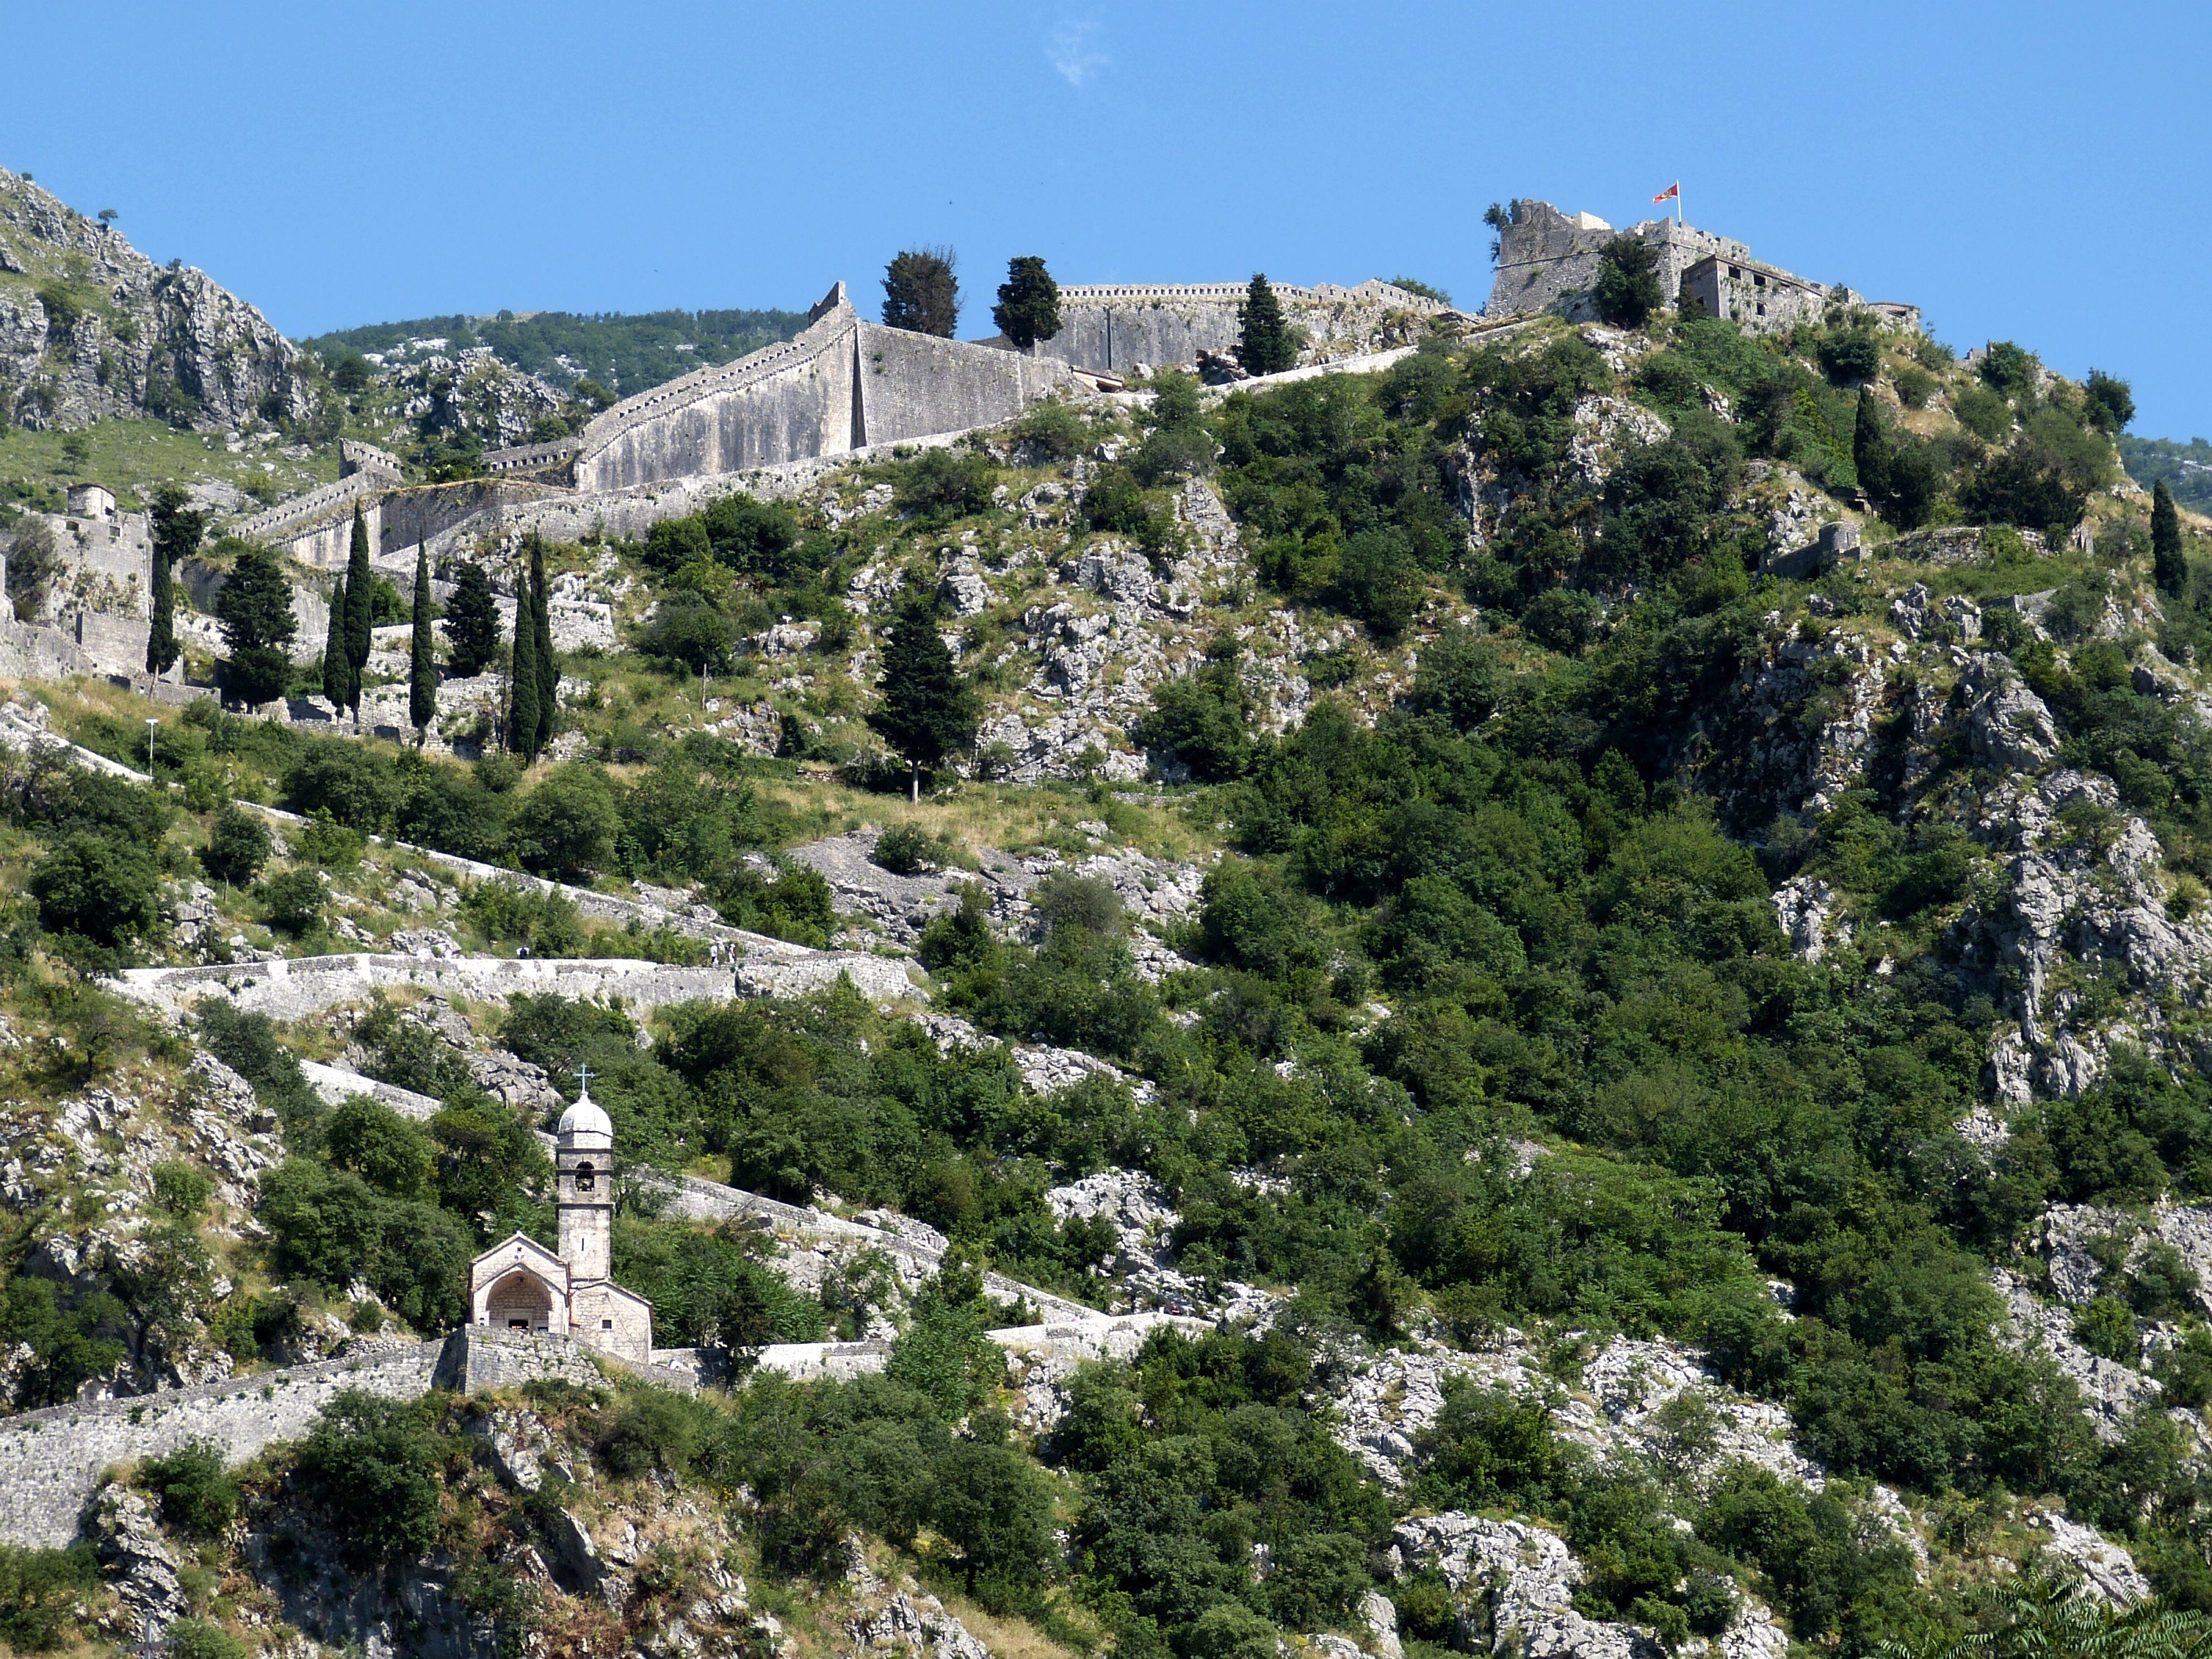
tree, mountain, flower, wall, valley, mountain range, village, chapel, ridge, world heritage, old town, alps, monastery, plateau, unesco, protection, historically, ecosystem, montenegro, kotor, city wall, aerial photography, biome, balkan, mountainous landforms